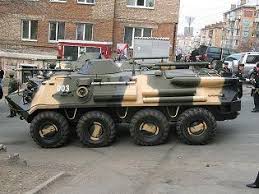
Label: BTR-60